Abundant number

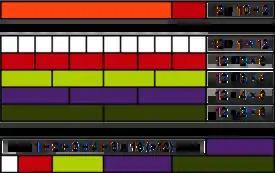
Demonstration, with Cuisenaire rods, of the abundance of the number 12

In number theory, an abundant number or excessive number is a positive integer for which the sum of its proper divisors is greater than the number. The integer 12 is the first abundant number. Its proper divisors are 1, 2, 3, 4 and 6 for a total of 16. The amount by which the sum exceeds the number is the abundance. The number 12 has an abundance of 4, for example.